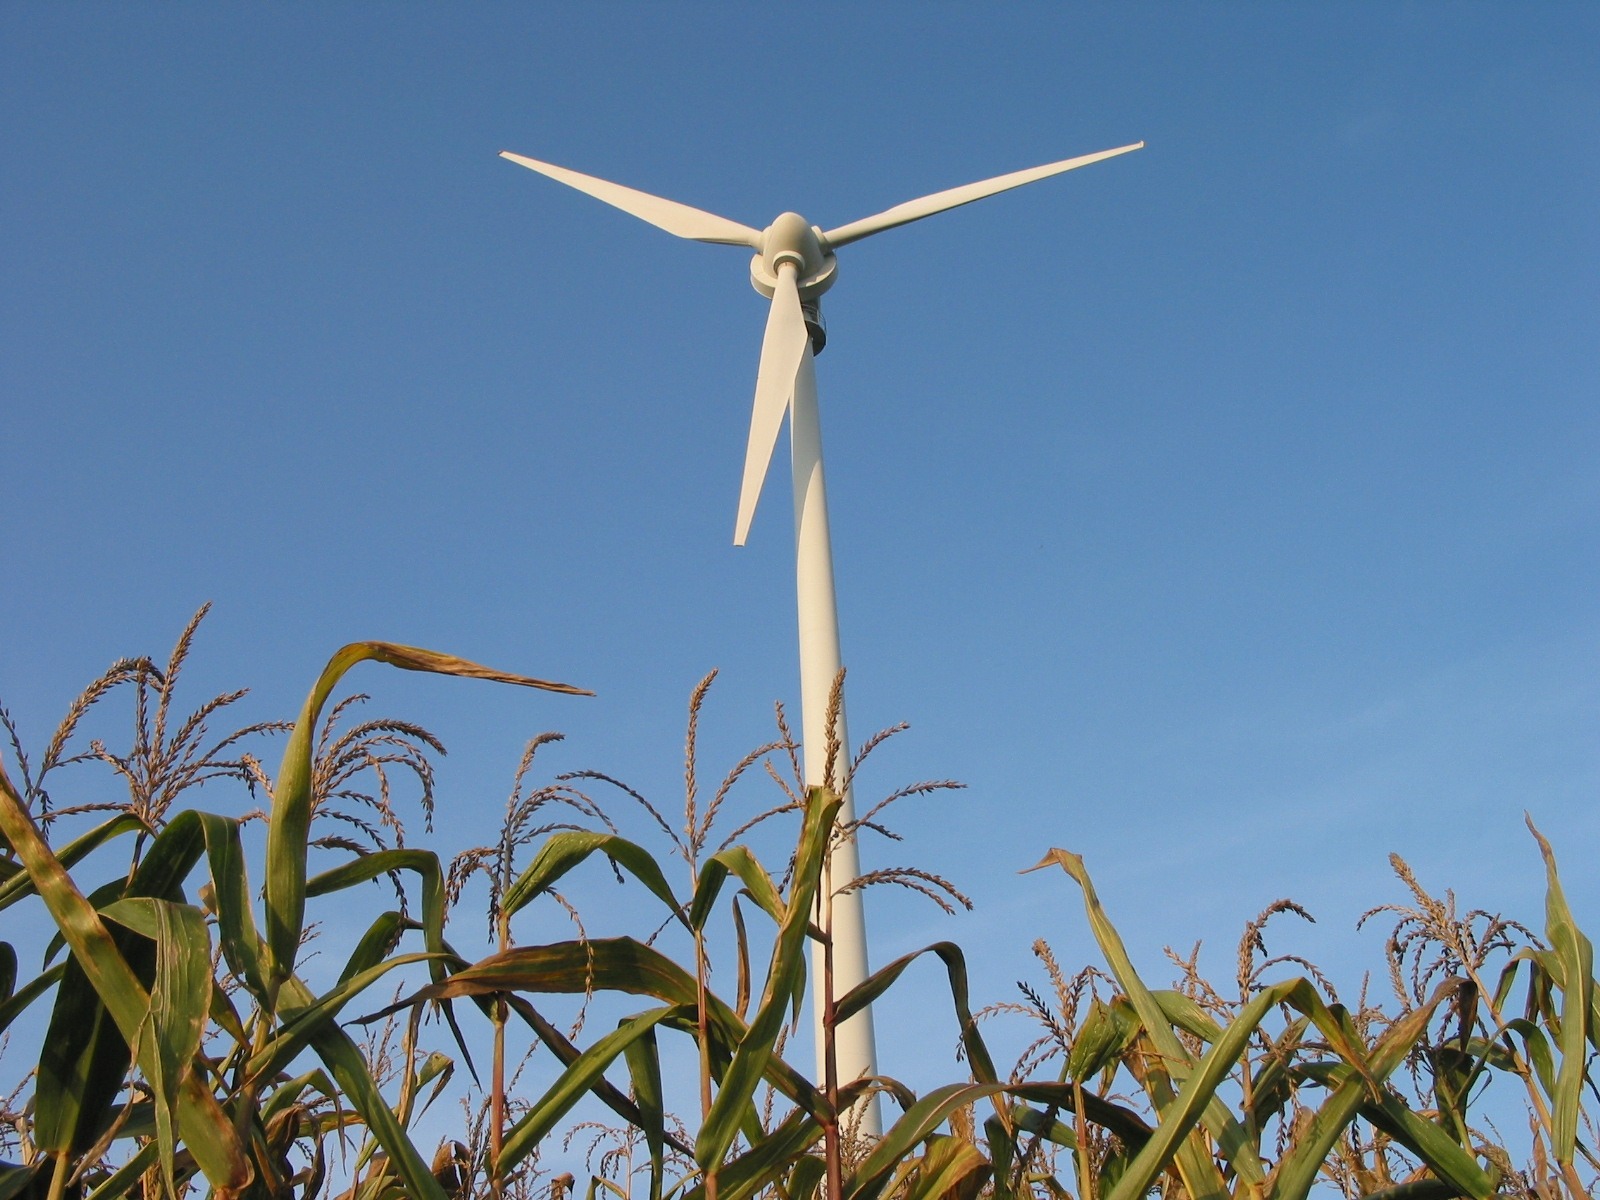
field, prairie, windmill, wind, machine, wind turbine, pinwheel, energy, wind power, mill, grassland, wind farm, environmental technology, windr der, grass family